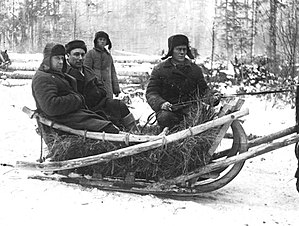
Gulag
Gulagfanger på arbejde.
Gulag blev almindeligt kendt under navnet "Gulaglejrene". De blev oprettet til internering af antikommunistiske hvide styrker, der samarbejdede med interventionshærene, som forsøgte at nedkæmpe revolutionen. I 1921 var der 84 lejre. Gulag blev synonym for den sovjetiske undertrykkelse og udnyttelse af fanger, der blev brugt som regulære slaver. Senere er Gulag synonym for arbejds- og straffelejre.